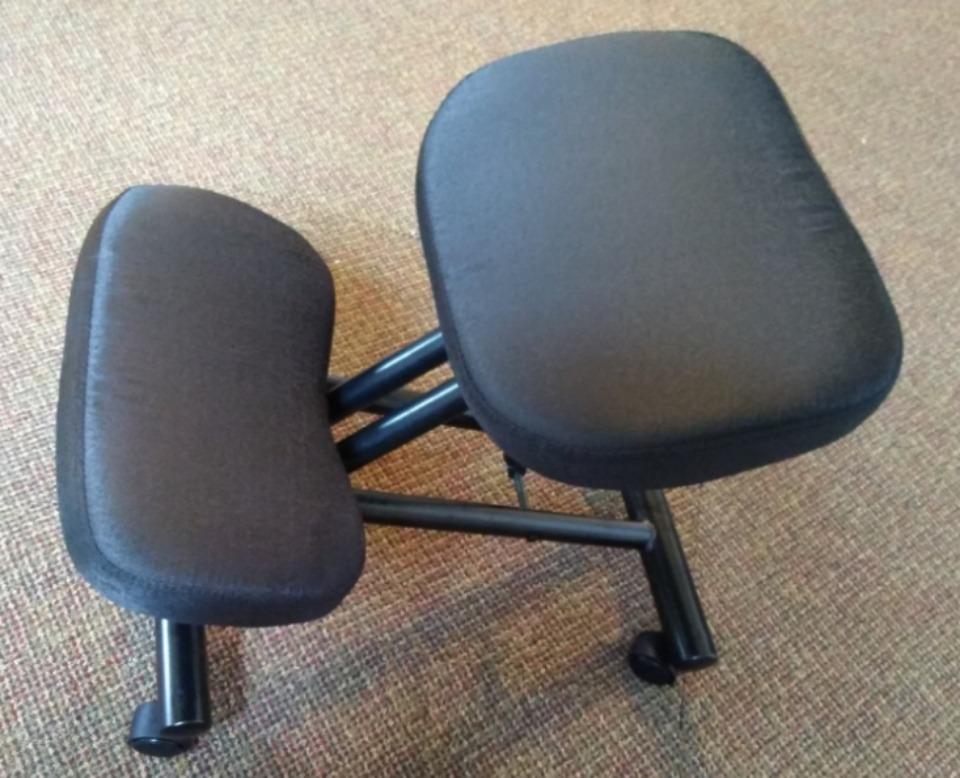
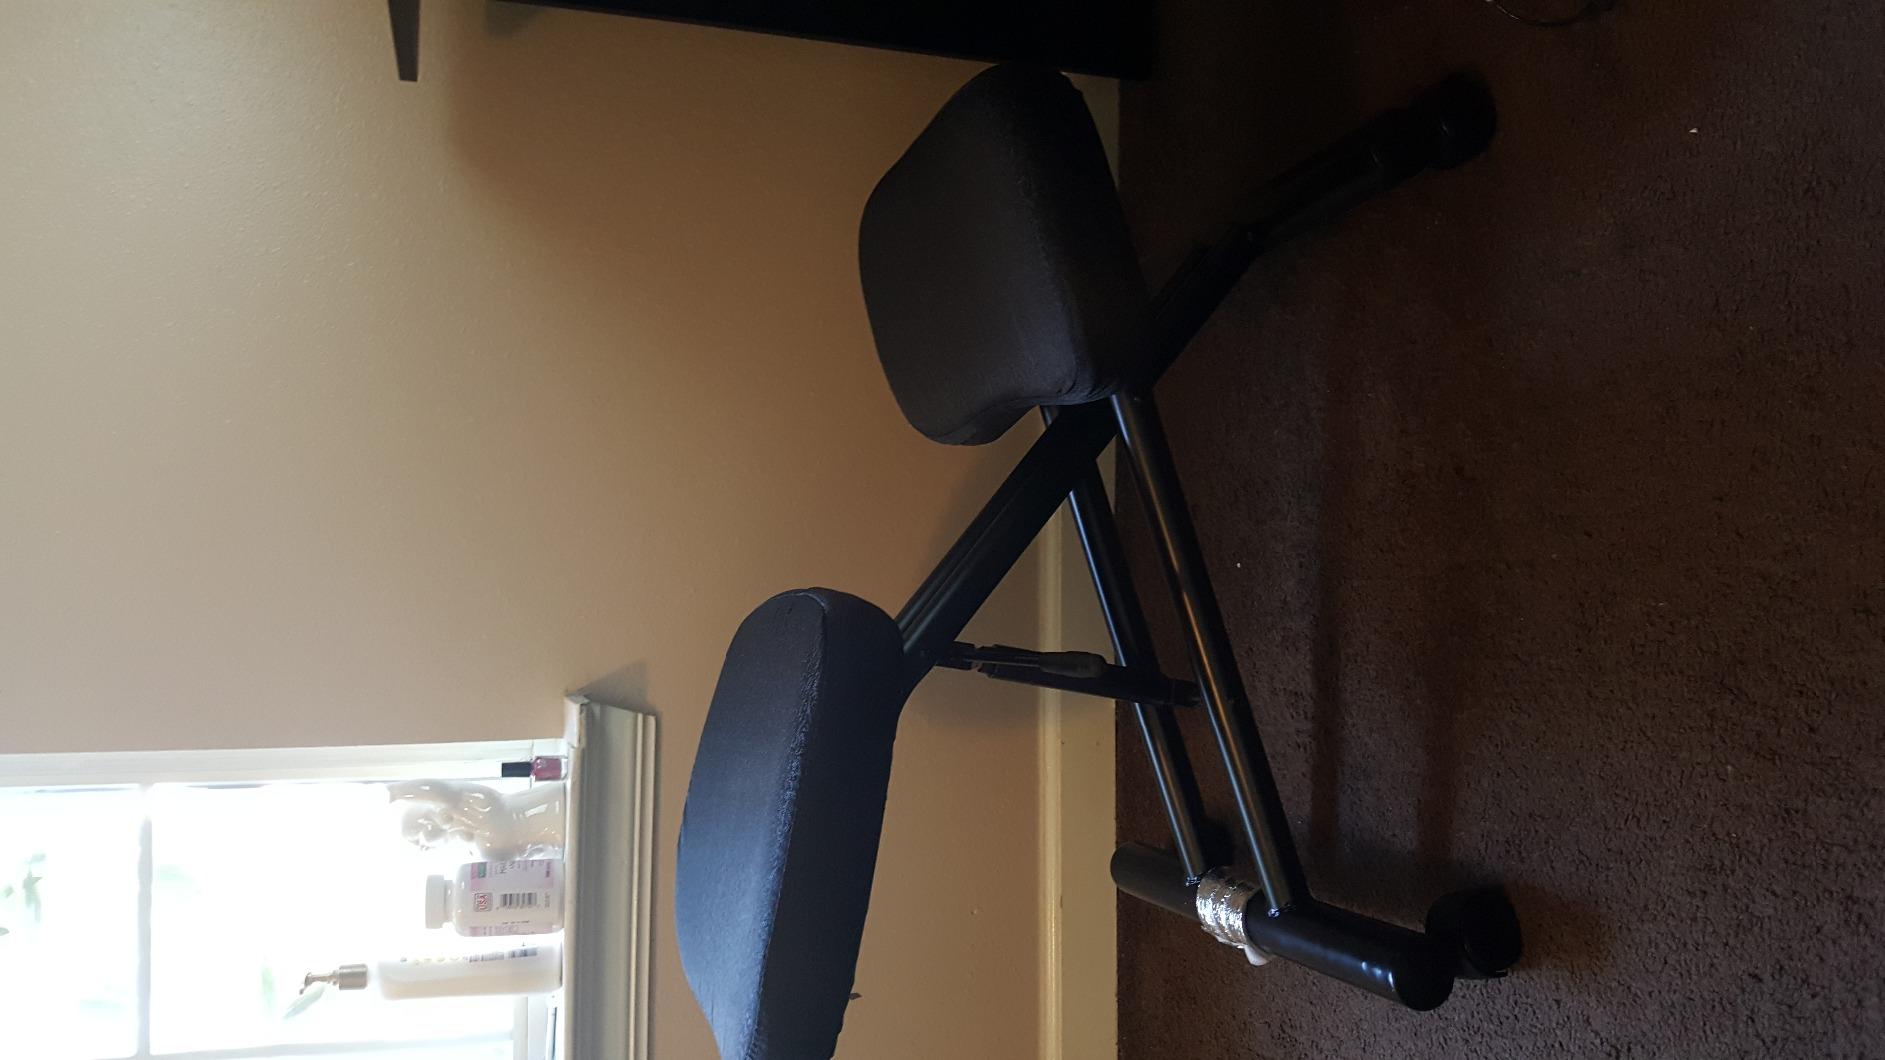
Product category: stool
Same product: yes